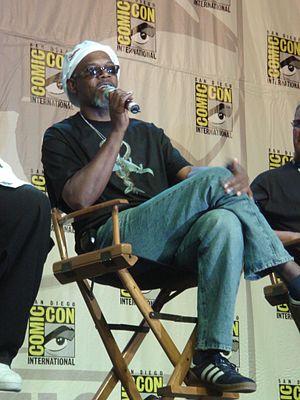
Des serpents dans l'avion ou Serpents à bord au Québec est un film américain réalisé par David Richard Ellis, sorti en 2006.